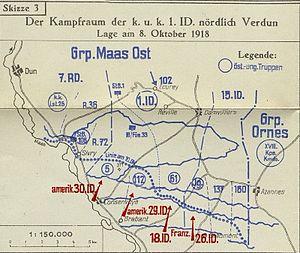
Pendant la Première Guerre mondiale, l'Empire austro-hongrois, allié de l'Allemagne, envoie à plusieurs reprises des troupes sur le front de l'Ouest pour appuyer les efforts de l'armée allemande. Il s'agit essentiellement d'artillerie, déployée en Belgique en 1914 et en Lorraine française en 1915, puis de troupes d’infanterie et d'artillerie en France pendant l'année 1918.